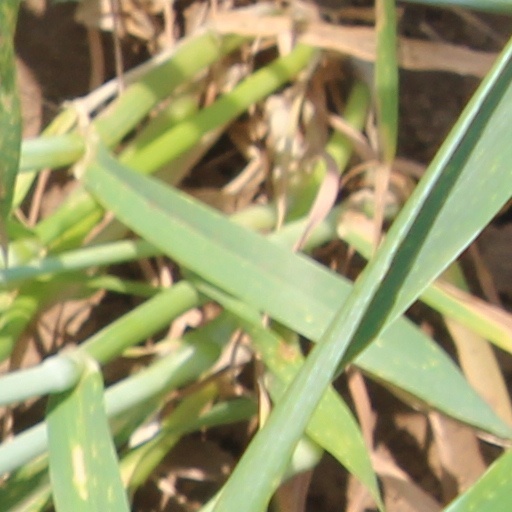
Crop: wheat